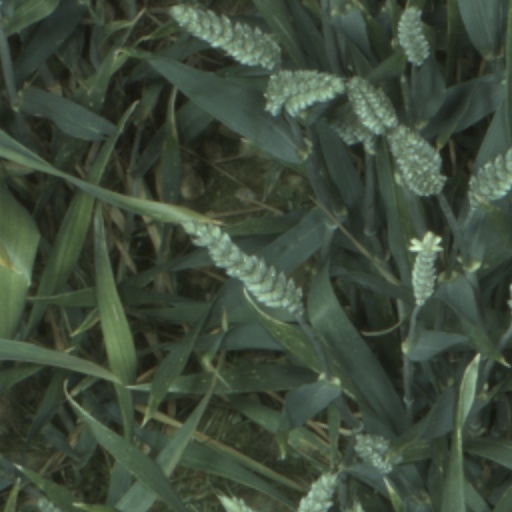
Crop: wheat